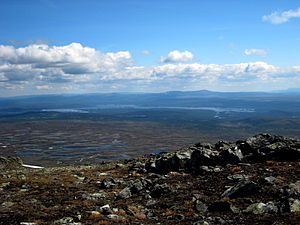
Storsjön (Härjedalen)
Storsjön set fra Dunsjöfjället ovenfor Ljungdalen.
Storsjön er en sø i den nordvestlige del af landskapet Härjedalen i Sverige, og er en del af elven Ljungans øvre løb. Ved søen ligger byen Storsjö, med Storsjö kyrka. Ved søens nordøstlige bred ligger jernaldergravpladsen Krankmårtenhögen.